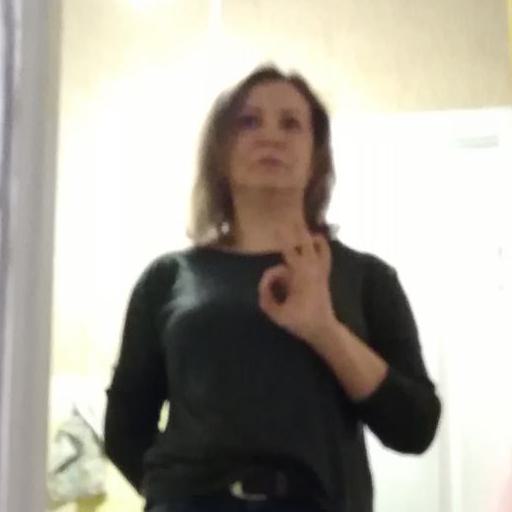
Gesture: ok